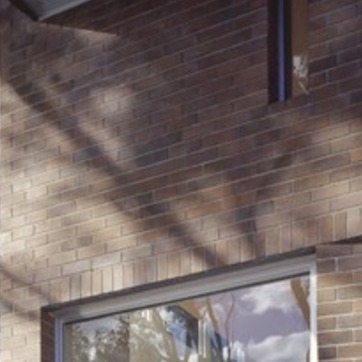
Material: brick